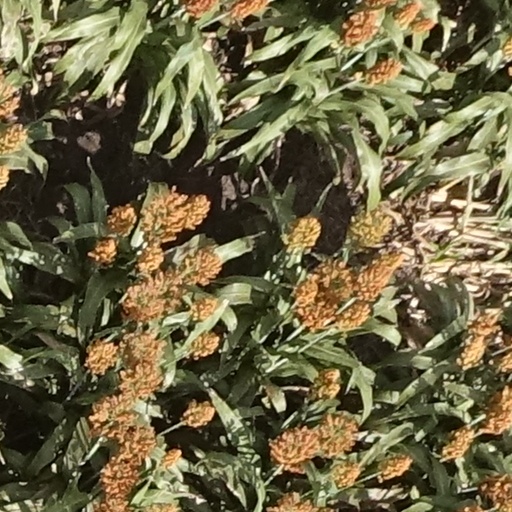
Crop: sorghum